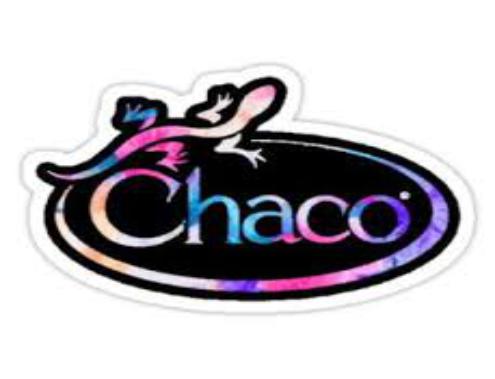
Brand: Chaco
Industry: Clothes